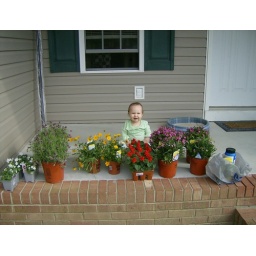
Planning out the flower bed--can't forget the posy in the middle!